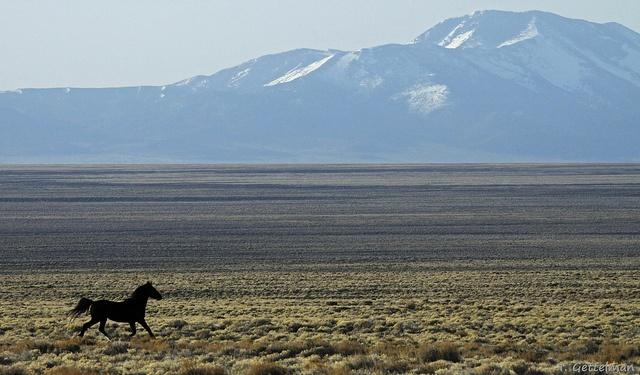
A lone, black horse trots across a vast, open plain that has a mountain backdrop.
A horse running by itself through a flat area of land.
A horse running freely across a mountain landscape.
A horse running across an open field with mountains behind it.
a black horse is running on an open plain